Italians of Odesa

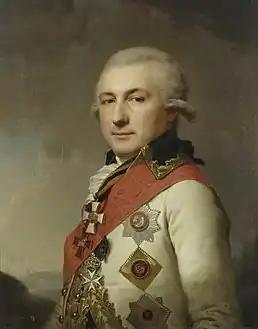
Portrait of Giuseppe De Ribas by Johann Baptist von Lampi the Elder (1796), Hermitage Museum

The influx of Italians in southern Ukraine grew particularly with the foundation of Odesa, which took place in 1794. All this was facilitated by the fact that at the helm of the newly founded capital of the Black Sea basin, there was a Neapolitan of Spanish origin, Giuseppe De Ribas, in office until 1797. Once Odesa was founded, there was a need to populate it with new inhabitants, among whom there were many Italians, given the place of origin of Giuseppe De Ribas.